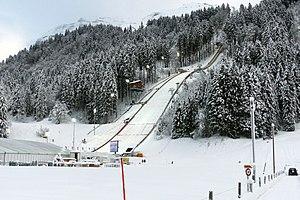
Le grand tremplin de Titlis est un tremplin de saut à ski situé à Engelberg en Suisse.